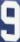
Number: 9